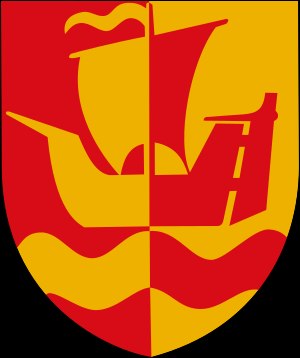
Guldborgsund Kommune
Kommunevåben
Guldborgsund Kommune er en kommune i Region Sjælland efter Kommunalreformen i 2007. Allerede den 15. november 2005 blev kommunalbestyrelsen, der i 2006 fungerede som sammenlægningsudvalg, valgt med Kaj Petersen som formand.